Joseph P. Allen

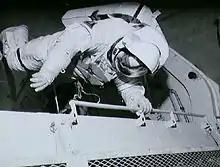
Allen training for planned STS-5 spacewalk

Allen served as mission specialist on STS-5, the first fully operational flight of the Space Shuttle program, which launched from Kennedy Space Center, Florida, on November 11, 1982. He was accompanied by Vance D. Brand (spacecraft commander), Col. Robert F. Overmyer (pilot), and Dr. William B. Lenoir (mission specialist). STS-5, the first mission with four crewmembers, clearly demonstrated the Space Shuttle as fully operational by the successful first deployment of two commercial communications satellites from the Orbiter's payload bay. The mission marked the first use of the Payload Assist Module (PAM-D), and its new ejection system. Numerous flight tests were performed throughout the mission to document Shuttle performance during launch, boost, orbit, atmospheric entry and landing phases. STS-5 was the last flight to carry the Development Flight Instrumentation (DFI) package to support flight testing. A Getaway Special, three Student Involvement Projects, and medical experiments were included on the mission. A planned spacewalk by Allen and Lenoir, the first of the Space Shuttle program, was postponed by one day after Lenoir became ill, and then had to be canceled when the two spacesuits that were to be used developed problems. The STS-5 crew successfully concluded the 5-day orbital flight of Space Shuttle "Columbia" with the first entry and landing through a cloud deck to a hard-surface runway and demonstrated maximum braking. STS-5 completed 81 orbits of the Earth in 122 hours before landing on a concrete runway at Edwards Air Force Base, California, on November 16, 1982.